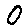
Label: 0